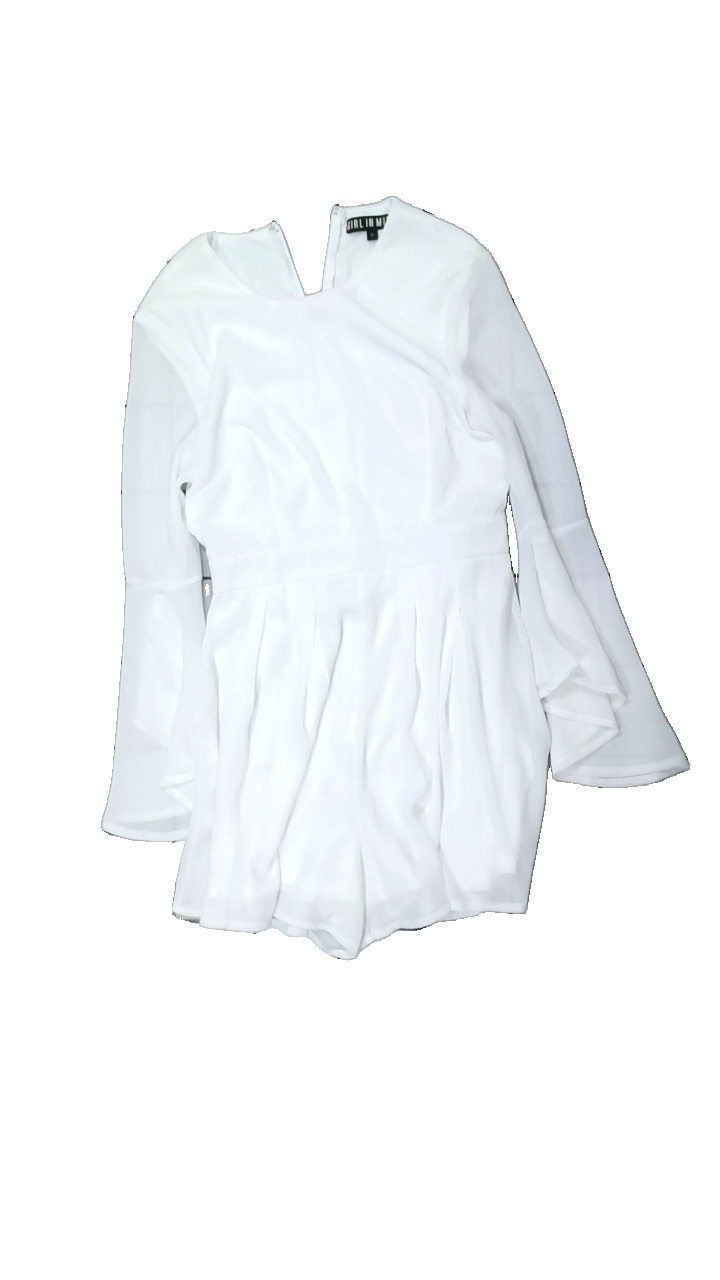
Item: Dress (Ladies)
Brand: Girl In Mind
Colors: White
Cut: Regular
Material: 100% poly
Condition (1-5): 3
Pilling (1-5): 5
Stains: Minor
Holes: Major
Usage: Recycle
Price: <50